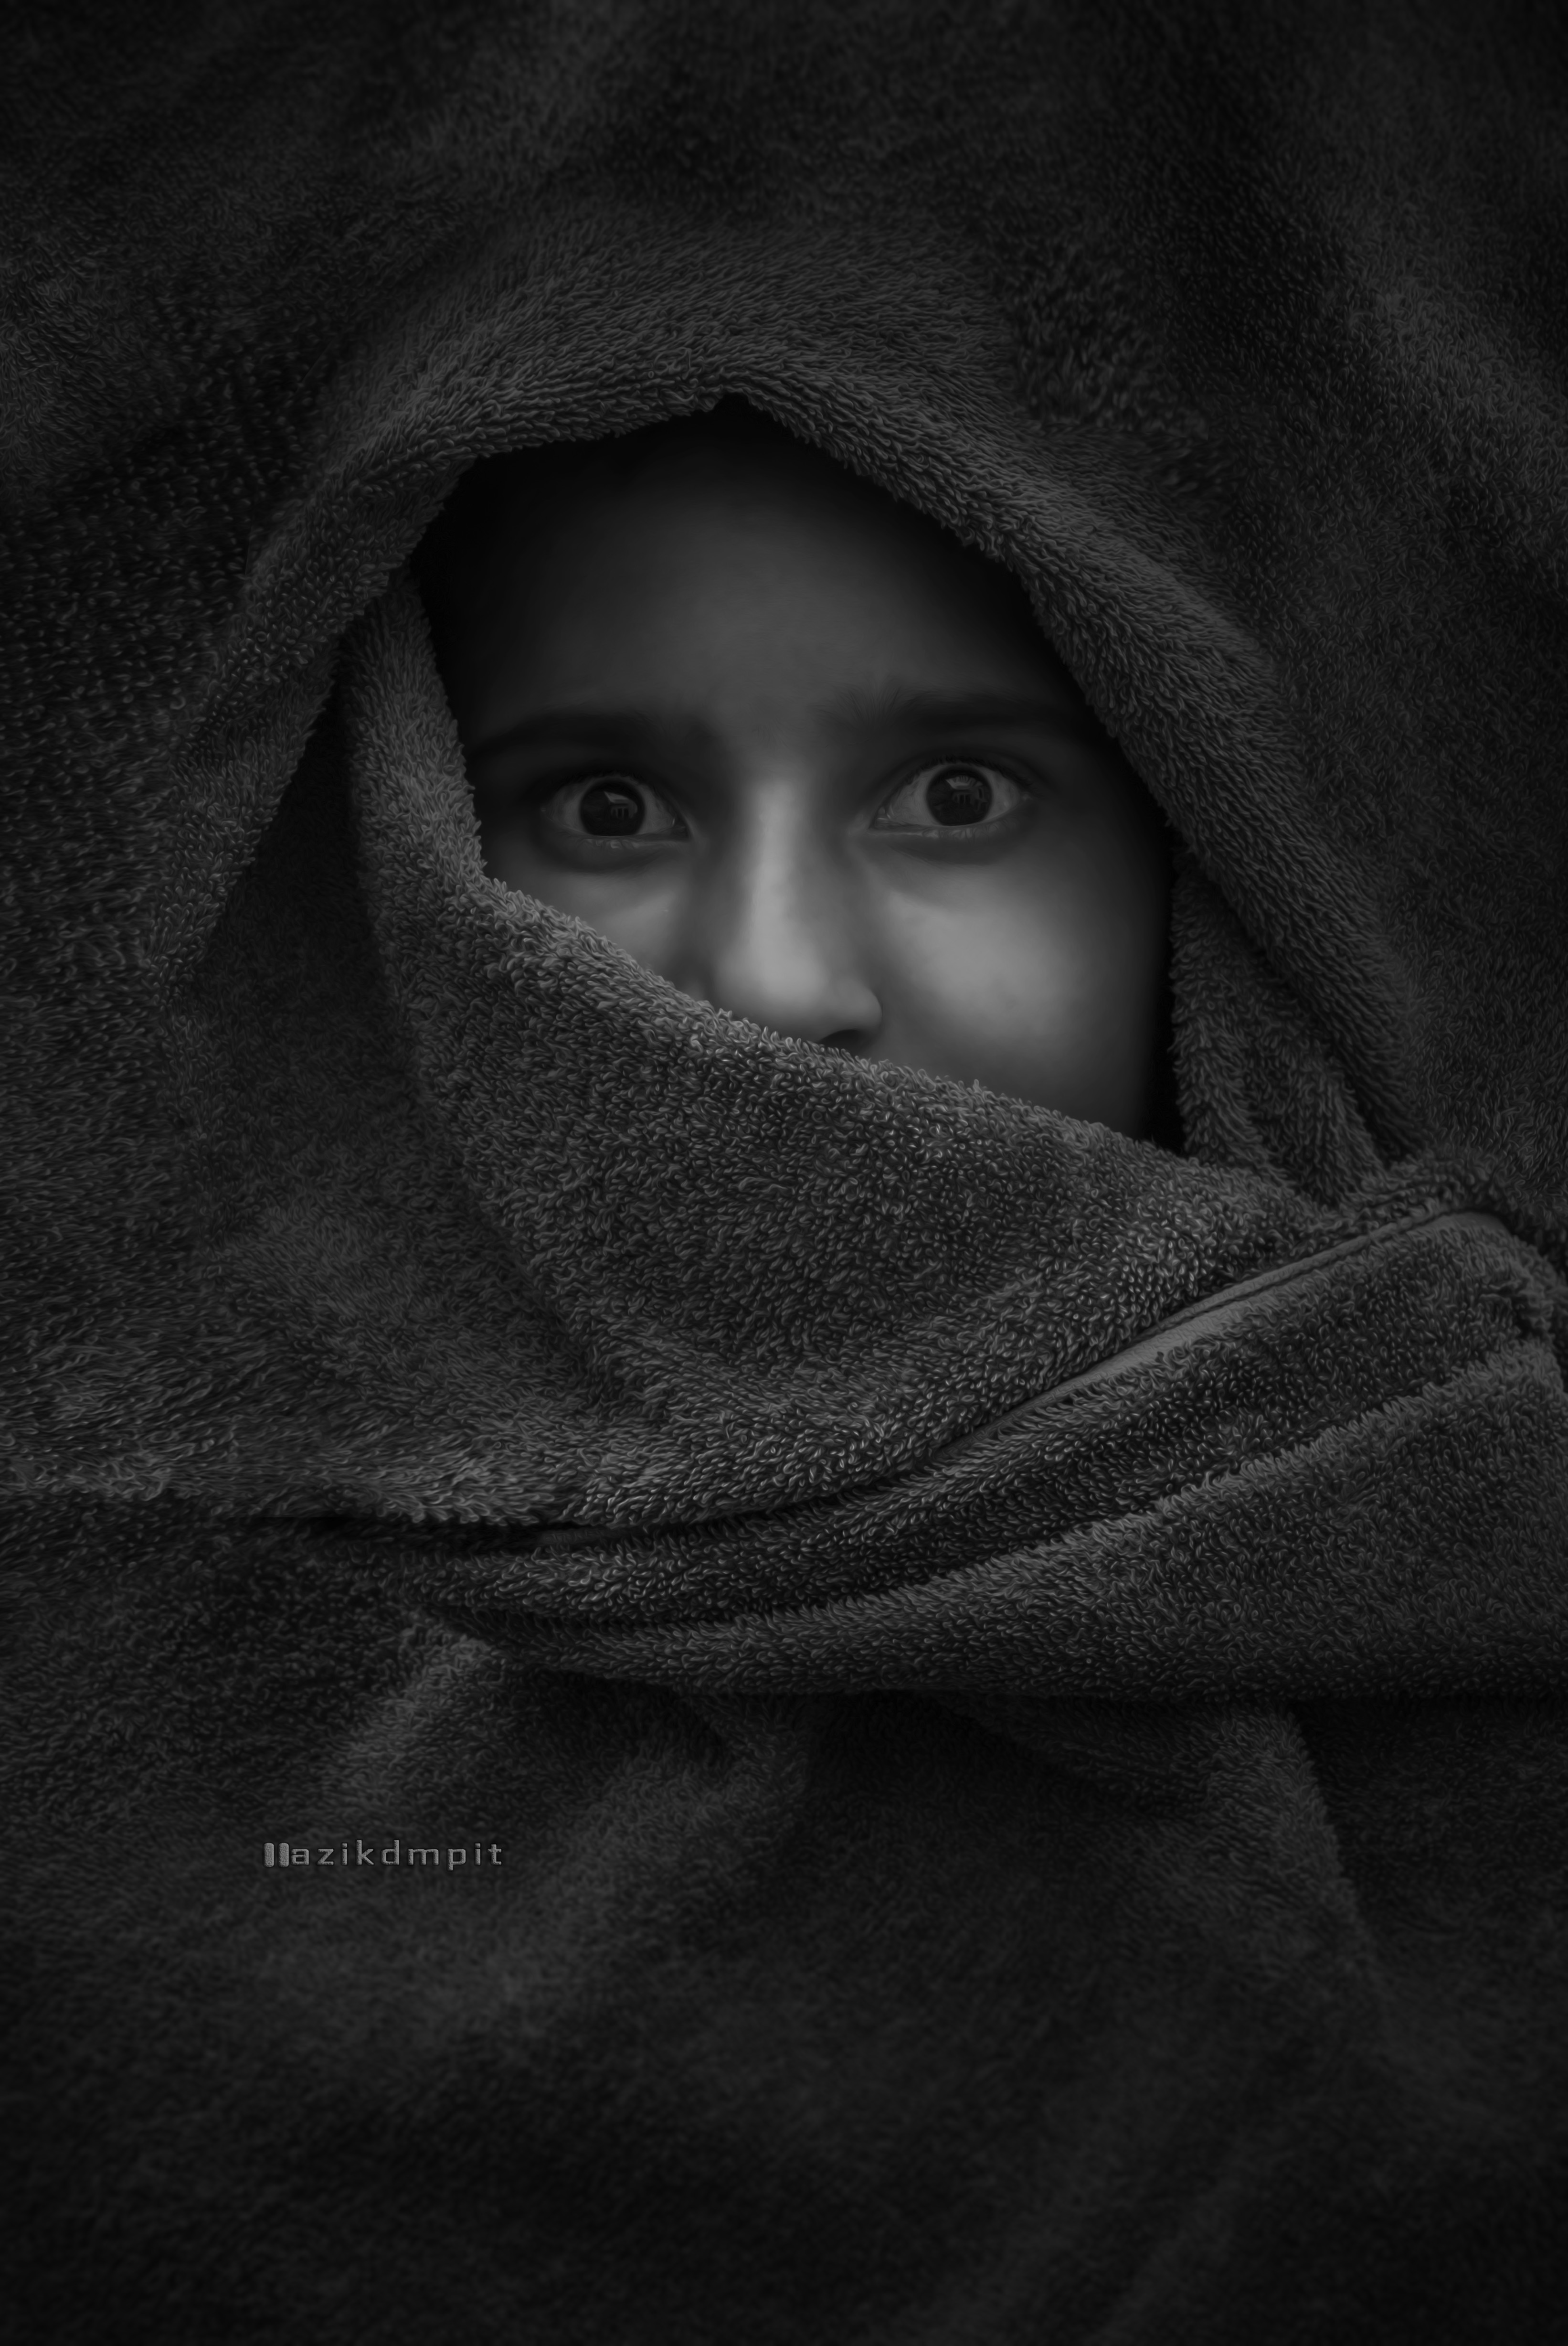
potrait, face, black, hood, head, eye, black and white, nose, darkness, monochrome, outerwear, close up, photography, lip, portrait, portrait photography, mouth, monochrome photography, hoodie, child, Colorfulness, smile, style